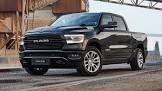
Vehicle type: Cars